Vladimir Veremeenko

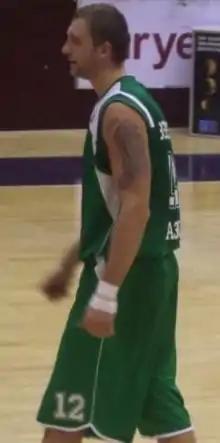
Veremeenko with UNICS Kazan

Vladimir Veremeenko (born July 21, 1984) is a Belarusian former professional basketball player.